Netherlands in the Eurovision Song Contest 2011

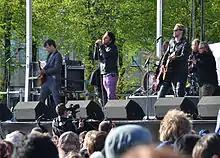
3JS was internally selected to represent the Netherlands in the Eurovision Song Contest 2011

Following Sieneke' failure to qualify to the final in 2010 with the song "Ik ben verliefd (Sha-la-lie)", the Dutch broadcaster internally selected the artist for the Eurovision Song Contest 2011. On 14 July 2010, radio DJ Giel Beelen claimed that TROS had selected the band 3JS to represent the Netherlands at the 2011 contest. 3JS was confirmed as the Dutch entrant on 15 July 2010 during the Radio 2 programme "Gouden Uren", hosted by Daniël Dekker. During the programme, it was revealed that their Eurovision song would be selected through the national final "Nationaal Songfestival 2011".